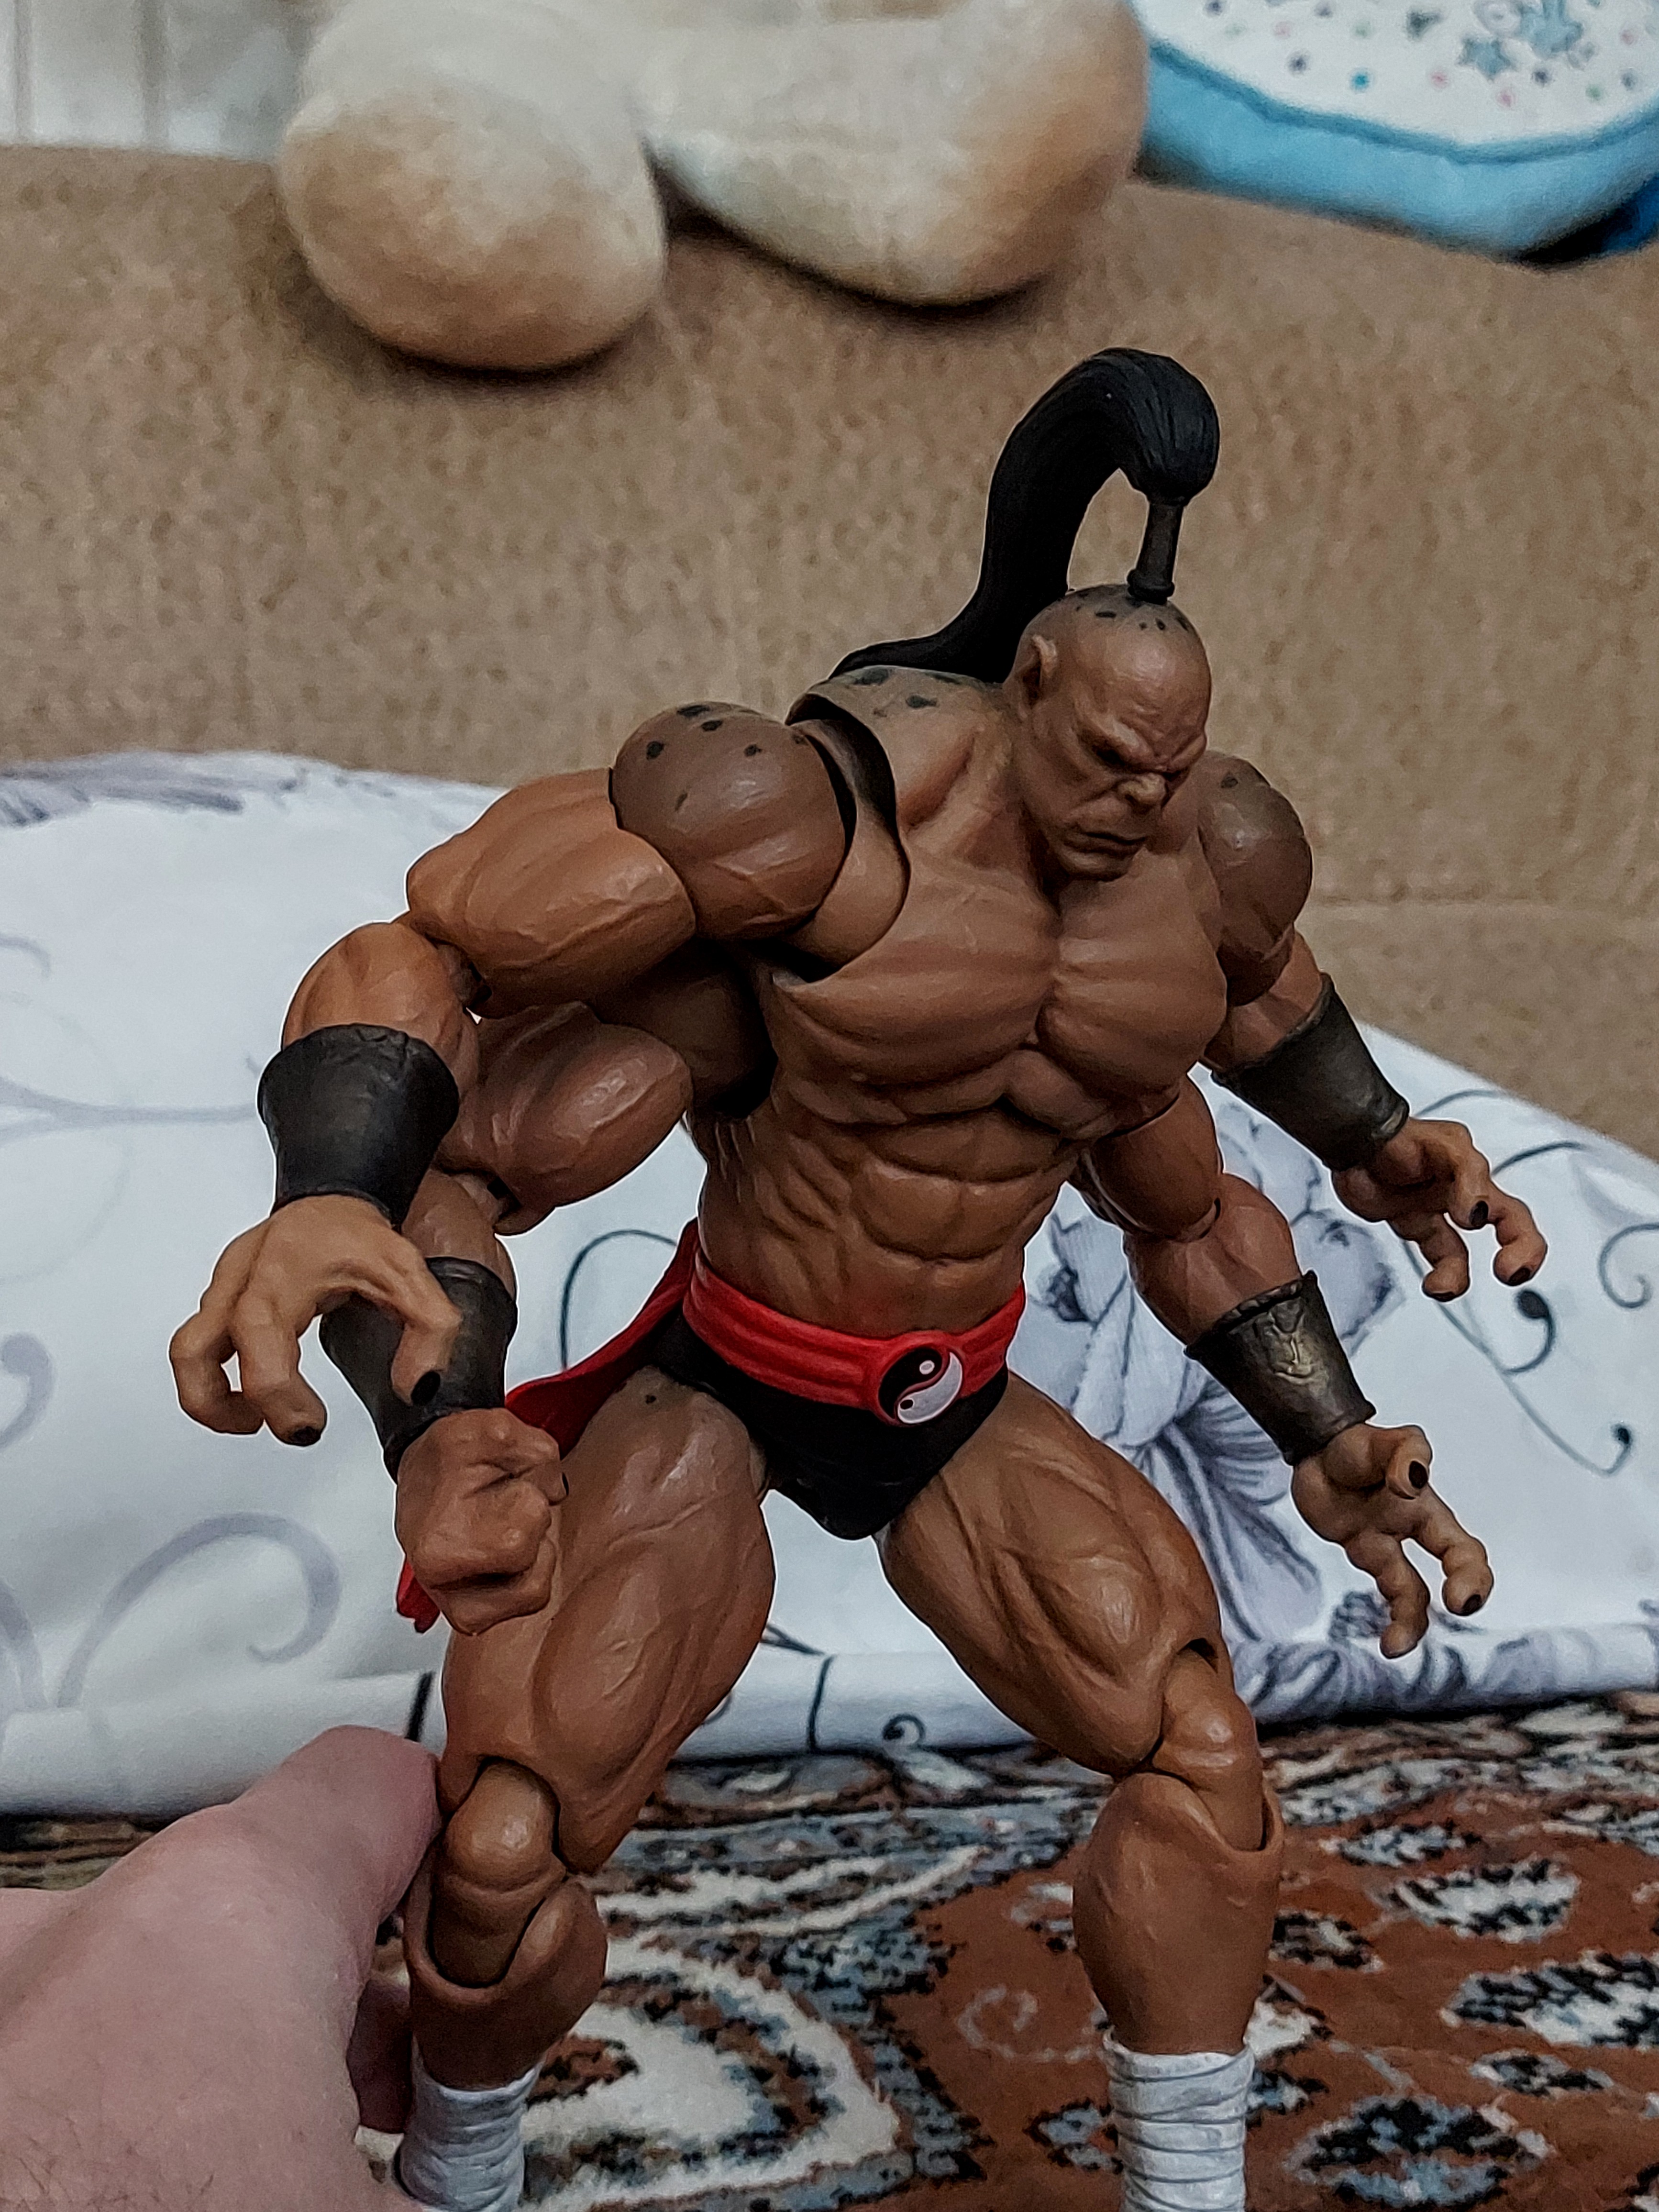
Shokan, storm, collectibles, warrior, fighter, action, figure, muscle, toy, cartoon, art, bodybuilder, wrestling, chest, fictional character, event, action figure, combat sport, contact sport, thigh, fiction, flesh, Barechested, carmine, illustration, figurine, collectable, superhero, hero, comics, competition event, metal, costume, animation, action film, underpants